Ernest Hemingway

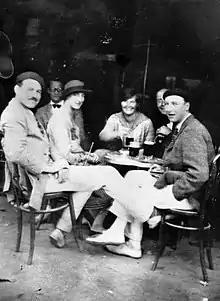
three men, dressed in light colored trousers and wearing hats, and two women, wearing light colored dresses, sitting at a sidewalk table

Anderson suggested Paris because it was inexpensive and it was where "the most interesting people in the world" resided. There Hemingway would meet writers such as Gertrude Stein, James Joyce and Ezra Pound who "could help a young writer up the rungs of a career".